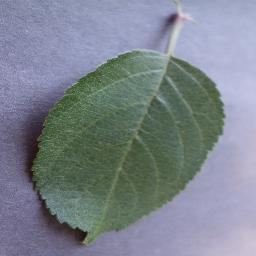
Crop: apple
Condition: healthy